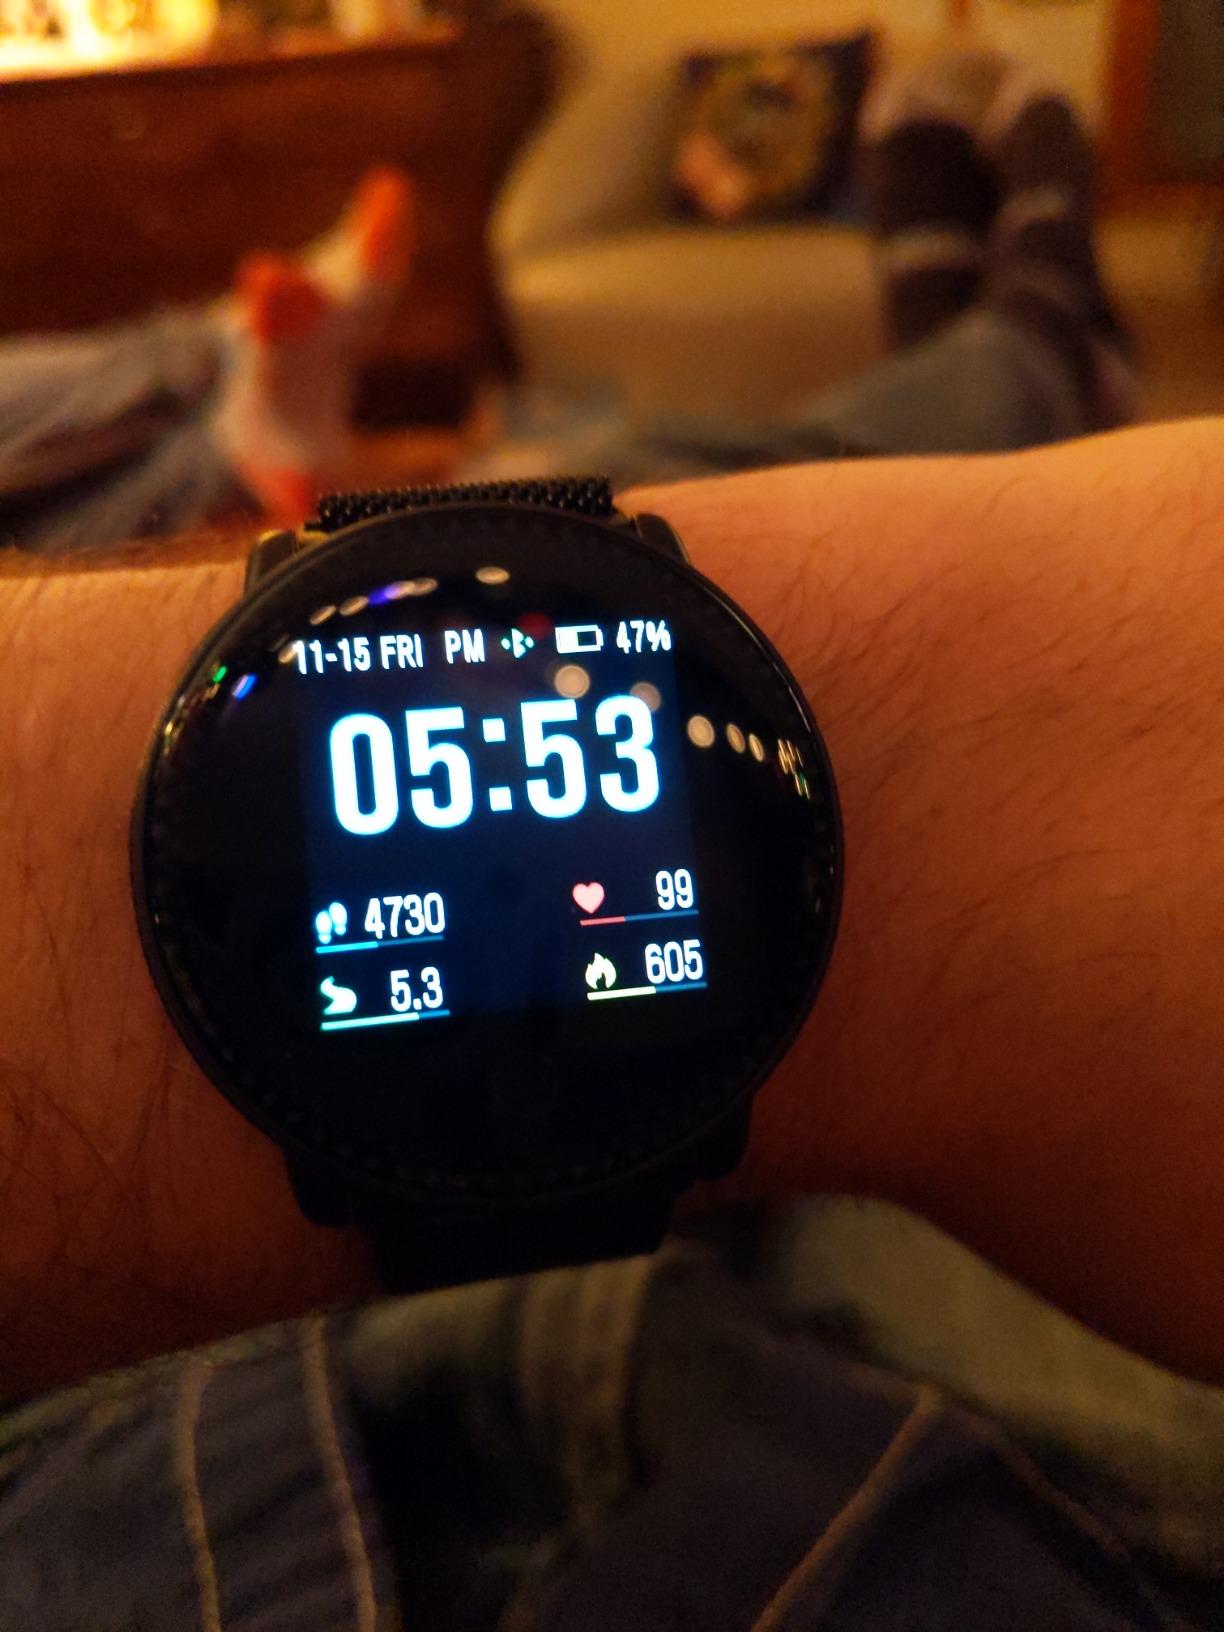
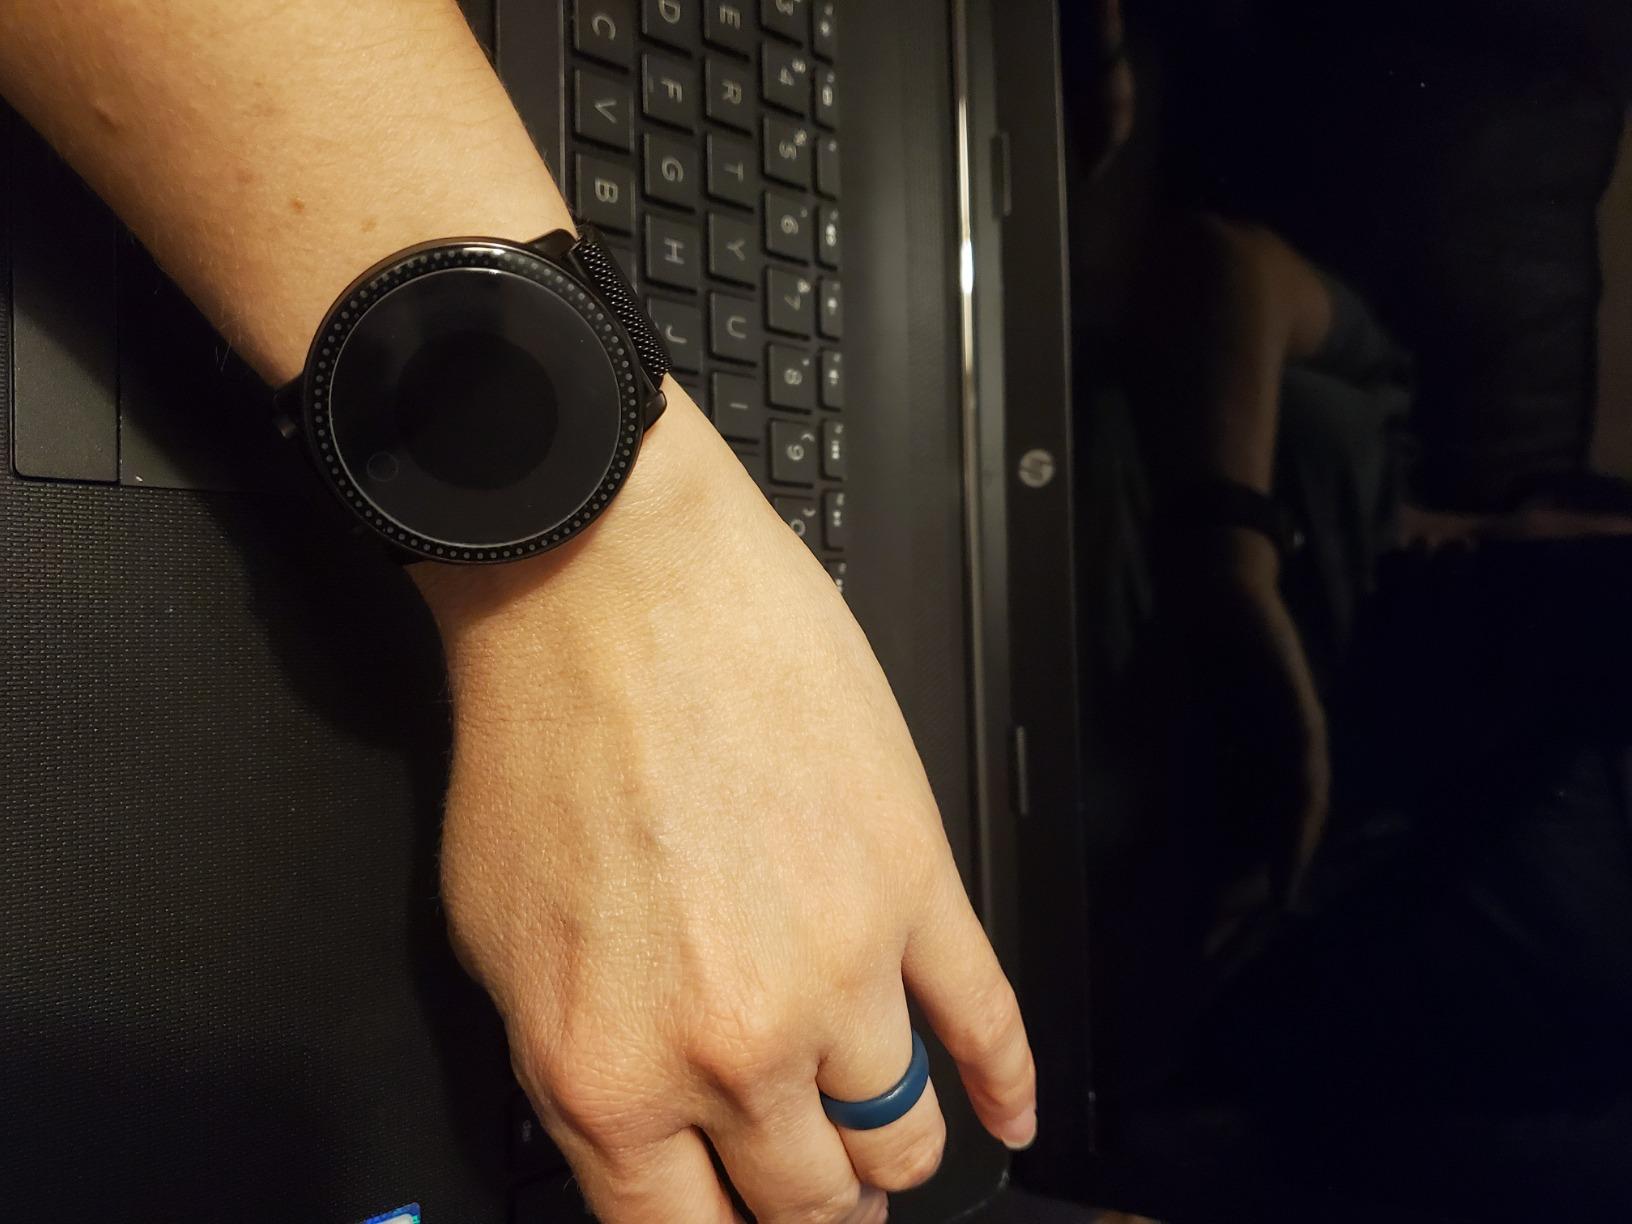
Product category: smartwatch
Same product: yes